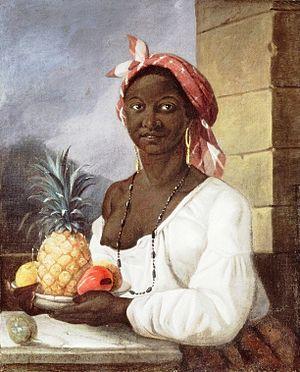
Les communautés noires du Québec, aussi appelées les Afro-Québécois, sont constituées de toute personne membre de la minorité visible « Noir » habitant au Québec. Elles sont la plus large minorité visible au Québec surpassant les Arabes et les Latino-Américains.
François Malepart de Beaucourt né à La Prairie en 1740 et mort à Montréal en 1794 est un peintre canadien actif principalement dans la province de Québec.
L'esclavage au Canada apparut en 1629 avec l'arrivée d'Olivier Le Jeune dans la colonie et y disparut avec l'abolition de l'esclavage avec la loi de 1833, qui a été seulement appliquée le 1ᵉʳ août 1834, ayant ainsi duré un peu plus de deux siècles, d'abord sous le régime de la France puis du Royaume-Uni. Au total, il est possible de dénombrer que, sur ce territoire d'Amérique du Nord, 4 092 personnes auront été esclaves lors de cette période ; 2 692 Amérindiens et 1 443 Noirs.